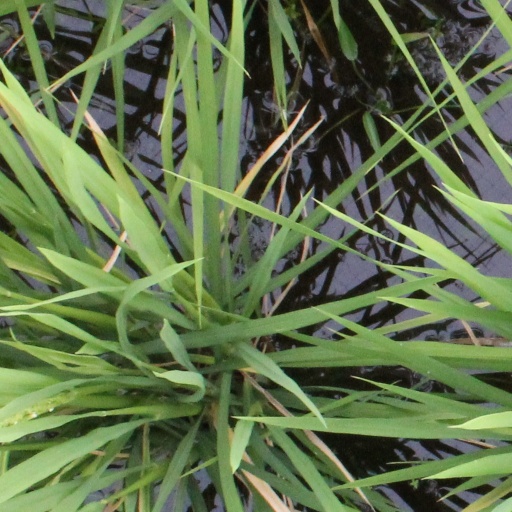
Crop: rice